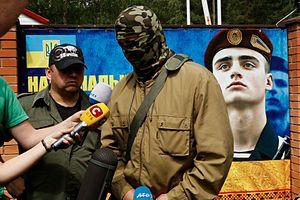
Le bataillon Donbass est une formation paramilitaire composée de volontaires ukrainiens fondée en avril 2014 en réaction au soulèvement pro-russe du printemps dans l'Est du pays. Il est basé à Dnipro. Ce bataillon est dépendant du ministère de la défense ukrainien et du commando spécial « Donbass » de la garde nationale d'Ukraine.
La guerre du Donbass est un conflit armé actuellement en cours ayant commencé en 2014 lors de la crise ukrainienne et se déroulant à l'Est de l'Ukraine.